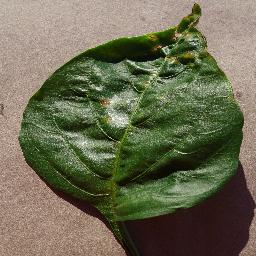
Label: Pepper,_bell___Bacterial_spot